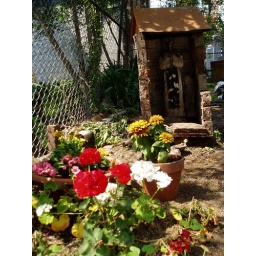
The saint watches over our house and garden. My landlady's family planted the red and white flowers in the foreground.